History of the Roman Empire

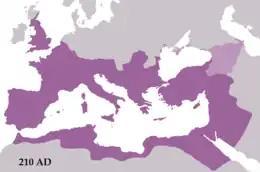
The empire under Septimius Severus (210)

Despite his own excellence as a military administrator, Hadrian's reign was marked more by the defence of the empire's vast territories, rather than major military conflicts. He surrendered Trajan's conquests in Mesopotamia, considering them to be indefensible. There was almost a war with Vologases III of Parthia around 121, but the threat was averted when Hadrian succeeded in negotiating a peace. Hadrian's army crushed the Bar Kokhba revolt, a massive Jewish uprising in Judea (132–135).